N. Pattabhirama Rao

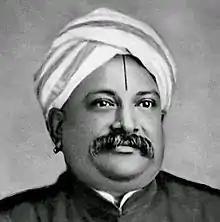
Nemali Pattabhi Portrait

Diwan Bahadur Nemali Pattabhirama Rao Pantulu (born 1862 - 15 October 1937) was an Indian civil servant and administrator who served as the Diwan of Cochin kingdom from 1902 to 1907.